Penn State Nittany Lions women's soccer

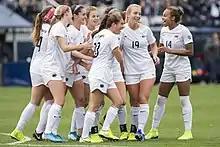
Penn State women's soccer celebrate after scoring a goal during the match against Northwestern on Sunday, Oct. 20, 2019 at Jeffrey Field in State College, Pa.

Defending National Champions Penn State opened the 2016 season ranked 2nd in the nation with a slate of non-conference games; Collecting wins against Hofsta, San Diego State and La Salle, drawing a ranked West Virginia team and falling to ranked opponents BYU and UCLA. Finishing with a regular season record of 7–1–3 the Nittany Lions were able to secure a piece of the three team shared regular season title with Minnesota and Northwestern. Penn State fell to Rutgers 2–0 in their opening match of Big Ten tournament. The Nittany Lions opened up NCAA Tournament play with a 6–0 win against Bucknell eventually falling in their next match 3–0 to No. 3 Virginia. At the end of the season Penn State Midfielder Nickolette Driesse was selected 32nd overall in the NWSL draft by the Orlando Pride.